Betsy Drake

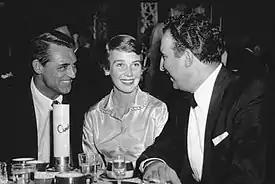
Cary Grant, Drake, and Dick Stabile in 1955

Drake began looking for work as an actress in New York City, supporting herself by working as a Conover model. She met the playwright Horton Foote, who offered her a job as an understudy in his play "Only the Heart", which enabled her to join the Actors' Equity Association and thus become a professional actress.